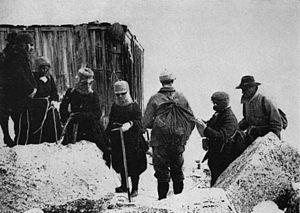
Le refuge du Goûter datant 1858-1859 et restauré en 1882
Le refuge du Goûter, aussi appelé refuge de l'Aiguille du Goûter, est un refuge de montagne dans le département français de la Haute-Savoie. Il se situe dans le massif du Mont-Blanc, à 3 835 mètres d'altitude, sur l'aiguille du Goûter, ce qui en fait l'un des plus hauts refuges gardés d'Europe de l'Ouest. Il est accessible en cinq heures environ à pied depuis la gare du Nid d'Aigle à Saint-Gervais-les-Bains et permet aux alpinistes d'accéder au sommet du mont Blanc par la voie normale en cinq heures supplémentaires.